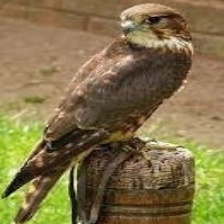
Species: MERLIN
Scientific name: FALCO COLUMBARIUS